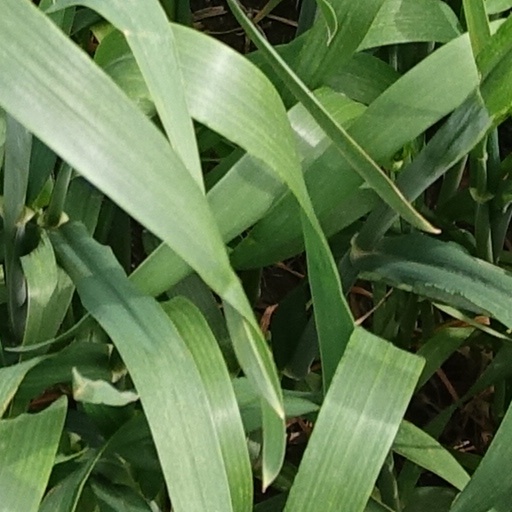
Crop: wheat